Murray Hill station (NJ Transit)

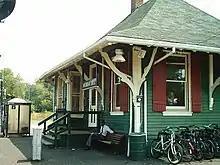
View of the station house.

The Queen Anne-style station house was built in 1890 by the Delaware, Lackawanna, and Western Railroad. The identifying stylistic features of the station are the hipped roof with broadly-flared eaves which are supported by dramatic, oversized, decorative wooden brackets, the patterning of the horizontal exterior wood siding and vertical corner boards and multi-paned double-hung sash windows. The building lacks the lavish embellishment typical of Queen Anne buildings, however, and possesses a simplicity attributable to the Stick Style, an architectural trend that immediately pre-dated the rise in popularity of the Queen Anne fashion in the late nineteenth century. The building has been listed in the New Jersey Register of Historic Places and National Register of Historic Places since 1984 and is part of the Operating Passenger Railroad Stations Thematic Resource.